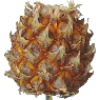
Label: Pineapple Mini 1